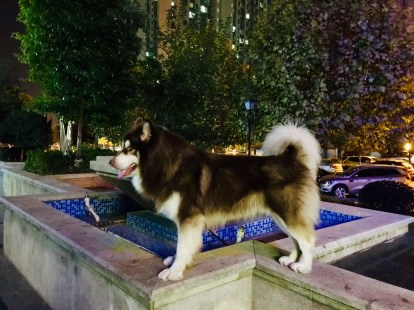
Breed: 1324-n000004-malamute